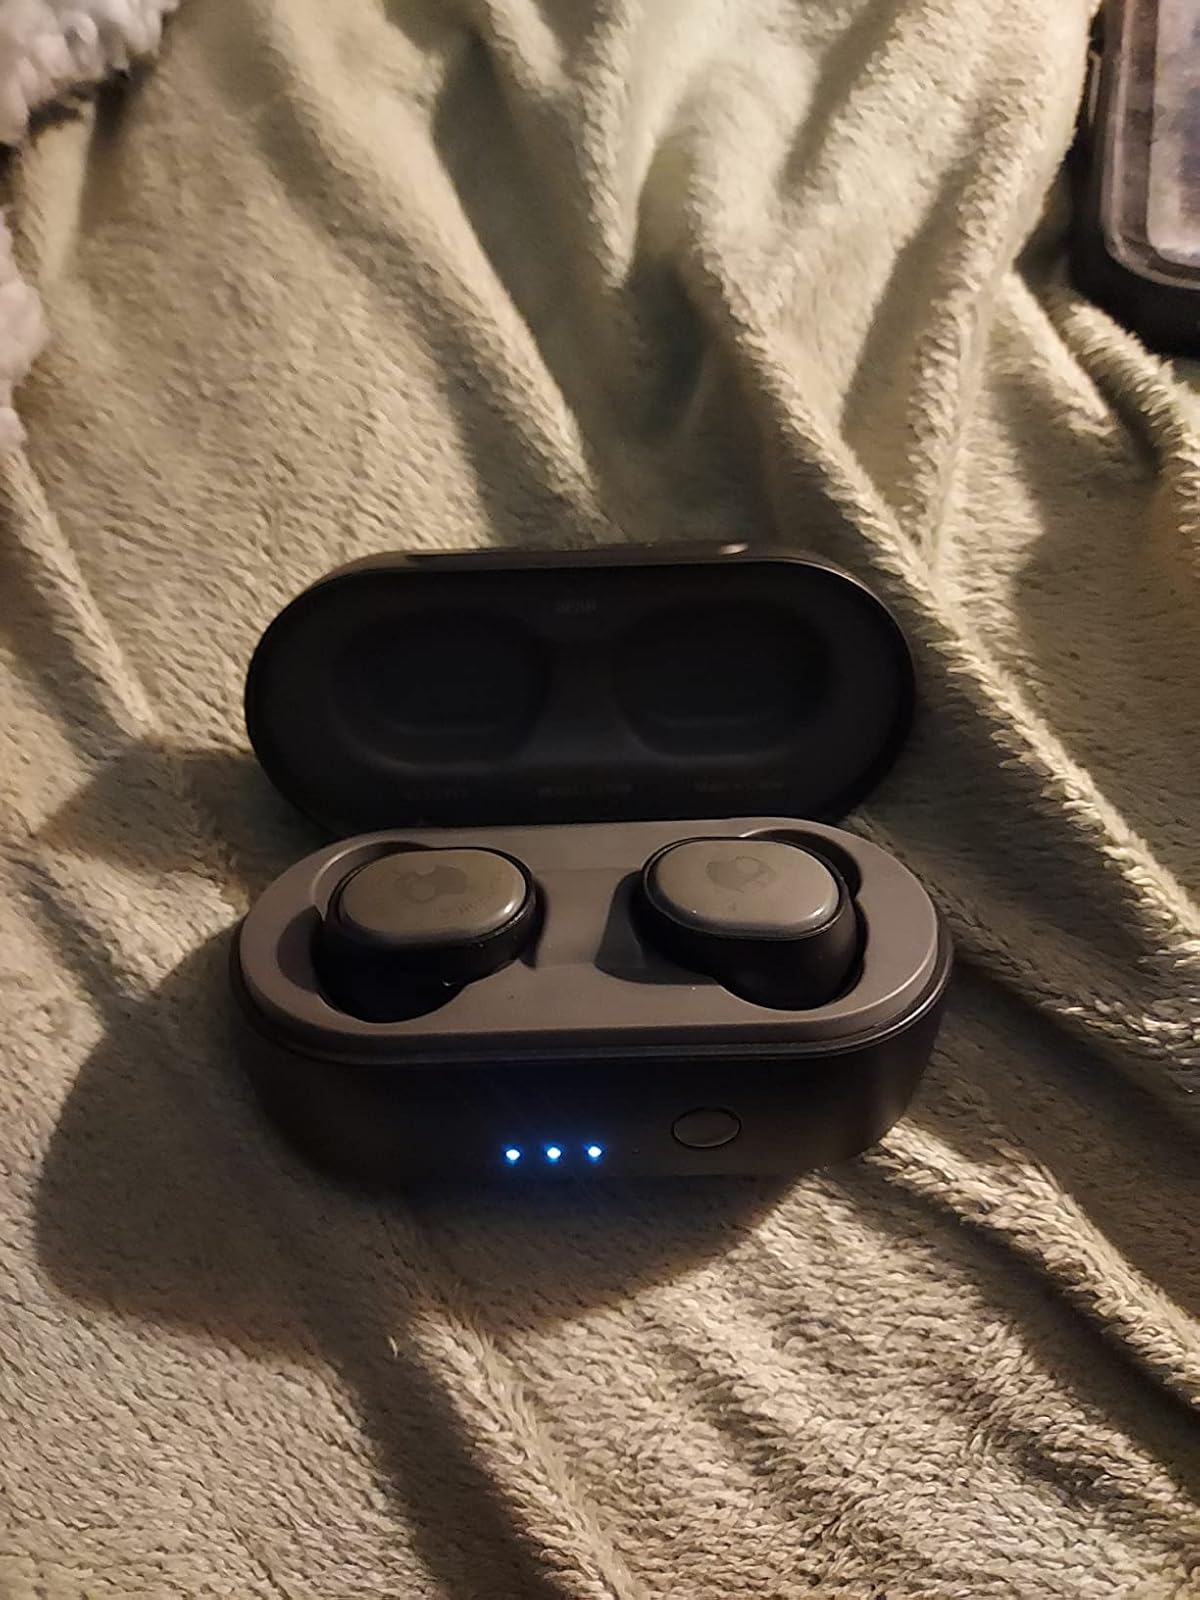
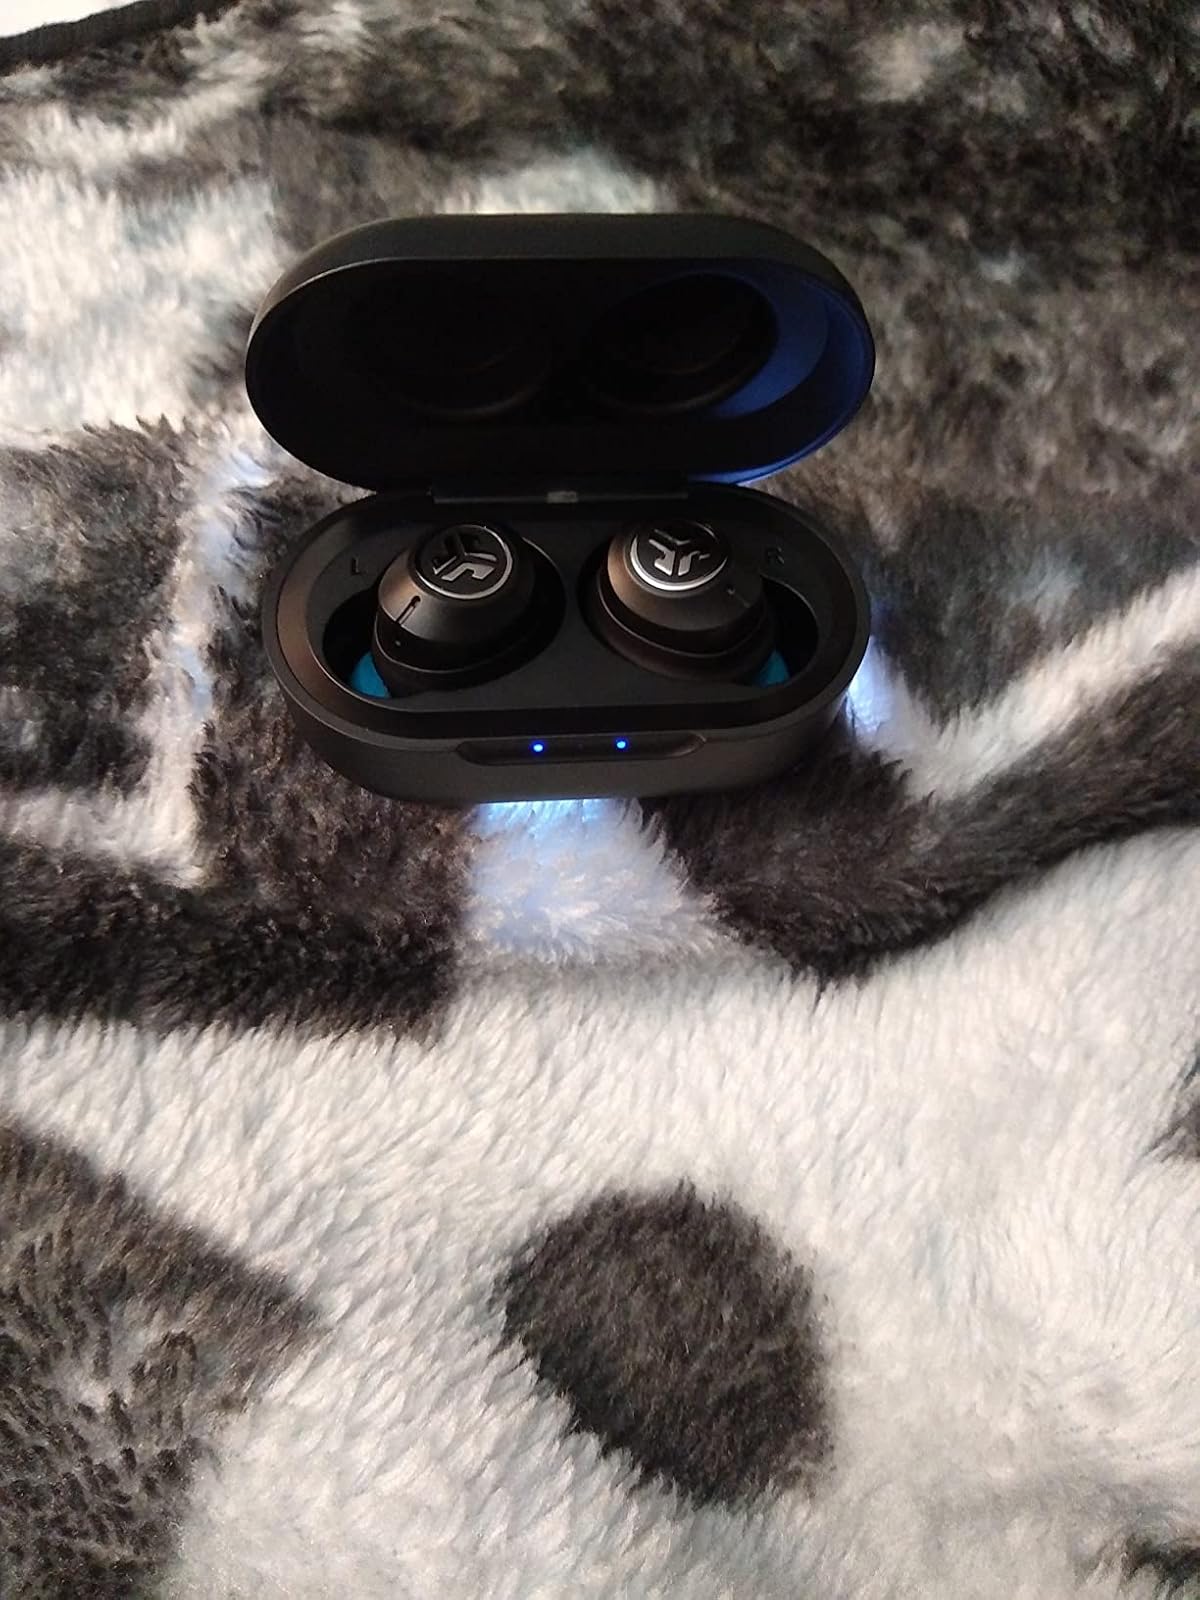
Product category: earbuds
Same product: no